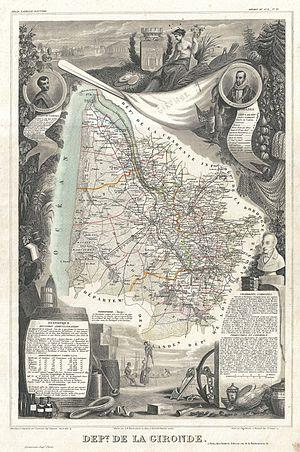
Cet article présente l'histoire, les caractéristiques et les événements significatifs ayant marqué le réseau routier du département de la Gironde en France.